History of Massachusetts

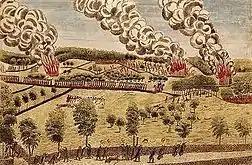
"Percy's Rescue at Lexington" by Ralph Earl and Amos Doolittle from 1775, an illustration of the Battles of Lexington and Concord.

The province was the largest and most economically important in New England, and one where many American institutions and traditions were formed. Unlike southern colonies, it was built around small towns rather than scattered farms. The westernmost portion of Massachusetts, the Berkshires, was settled during the three decades following the end of the French and Indian War, largely by Scots. Sir Francis Bernard, the Royal Governor, named this new area "Berkshire" after his home county in England. The largest settlement in Berkshire County was Pittsfield, Massachusetts, founded in 1761.